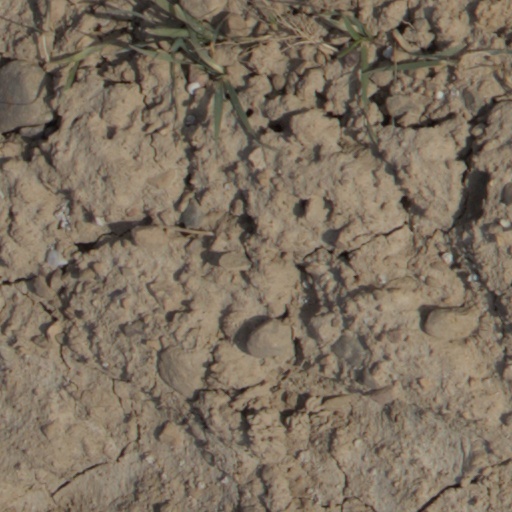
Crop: wheat